Characters of the Fatal Fury series

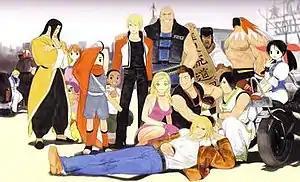
Characters appearing in "Garou: Mark of the Wolves"

, real name , is the leader of a group of pirates known as the "Lillien Knights". Jenet entered the Maximum Mayhem to rob Kain R. Heinlein of anything valuable he might be keeping in his mansion. In her ending, she passes out amidst the destruction of Kain's mansion after defeating him. Her crew saves her from being trapped under the rubble, but fails to secure any of the treasure they had been looking for. She decides to stay in South Town for some time, leading her to participate in the new King of Fighters tournament in "City of the Wolves" for another chance at Kain's fortune.